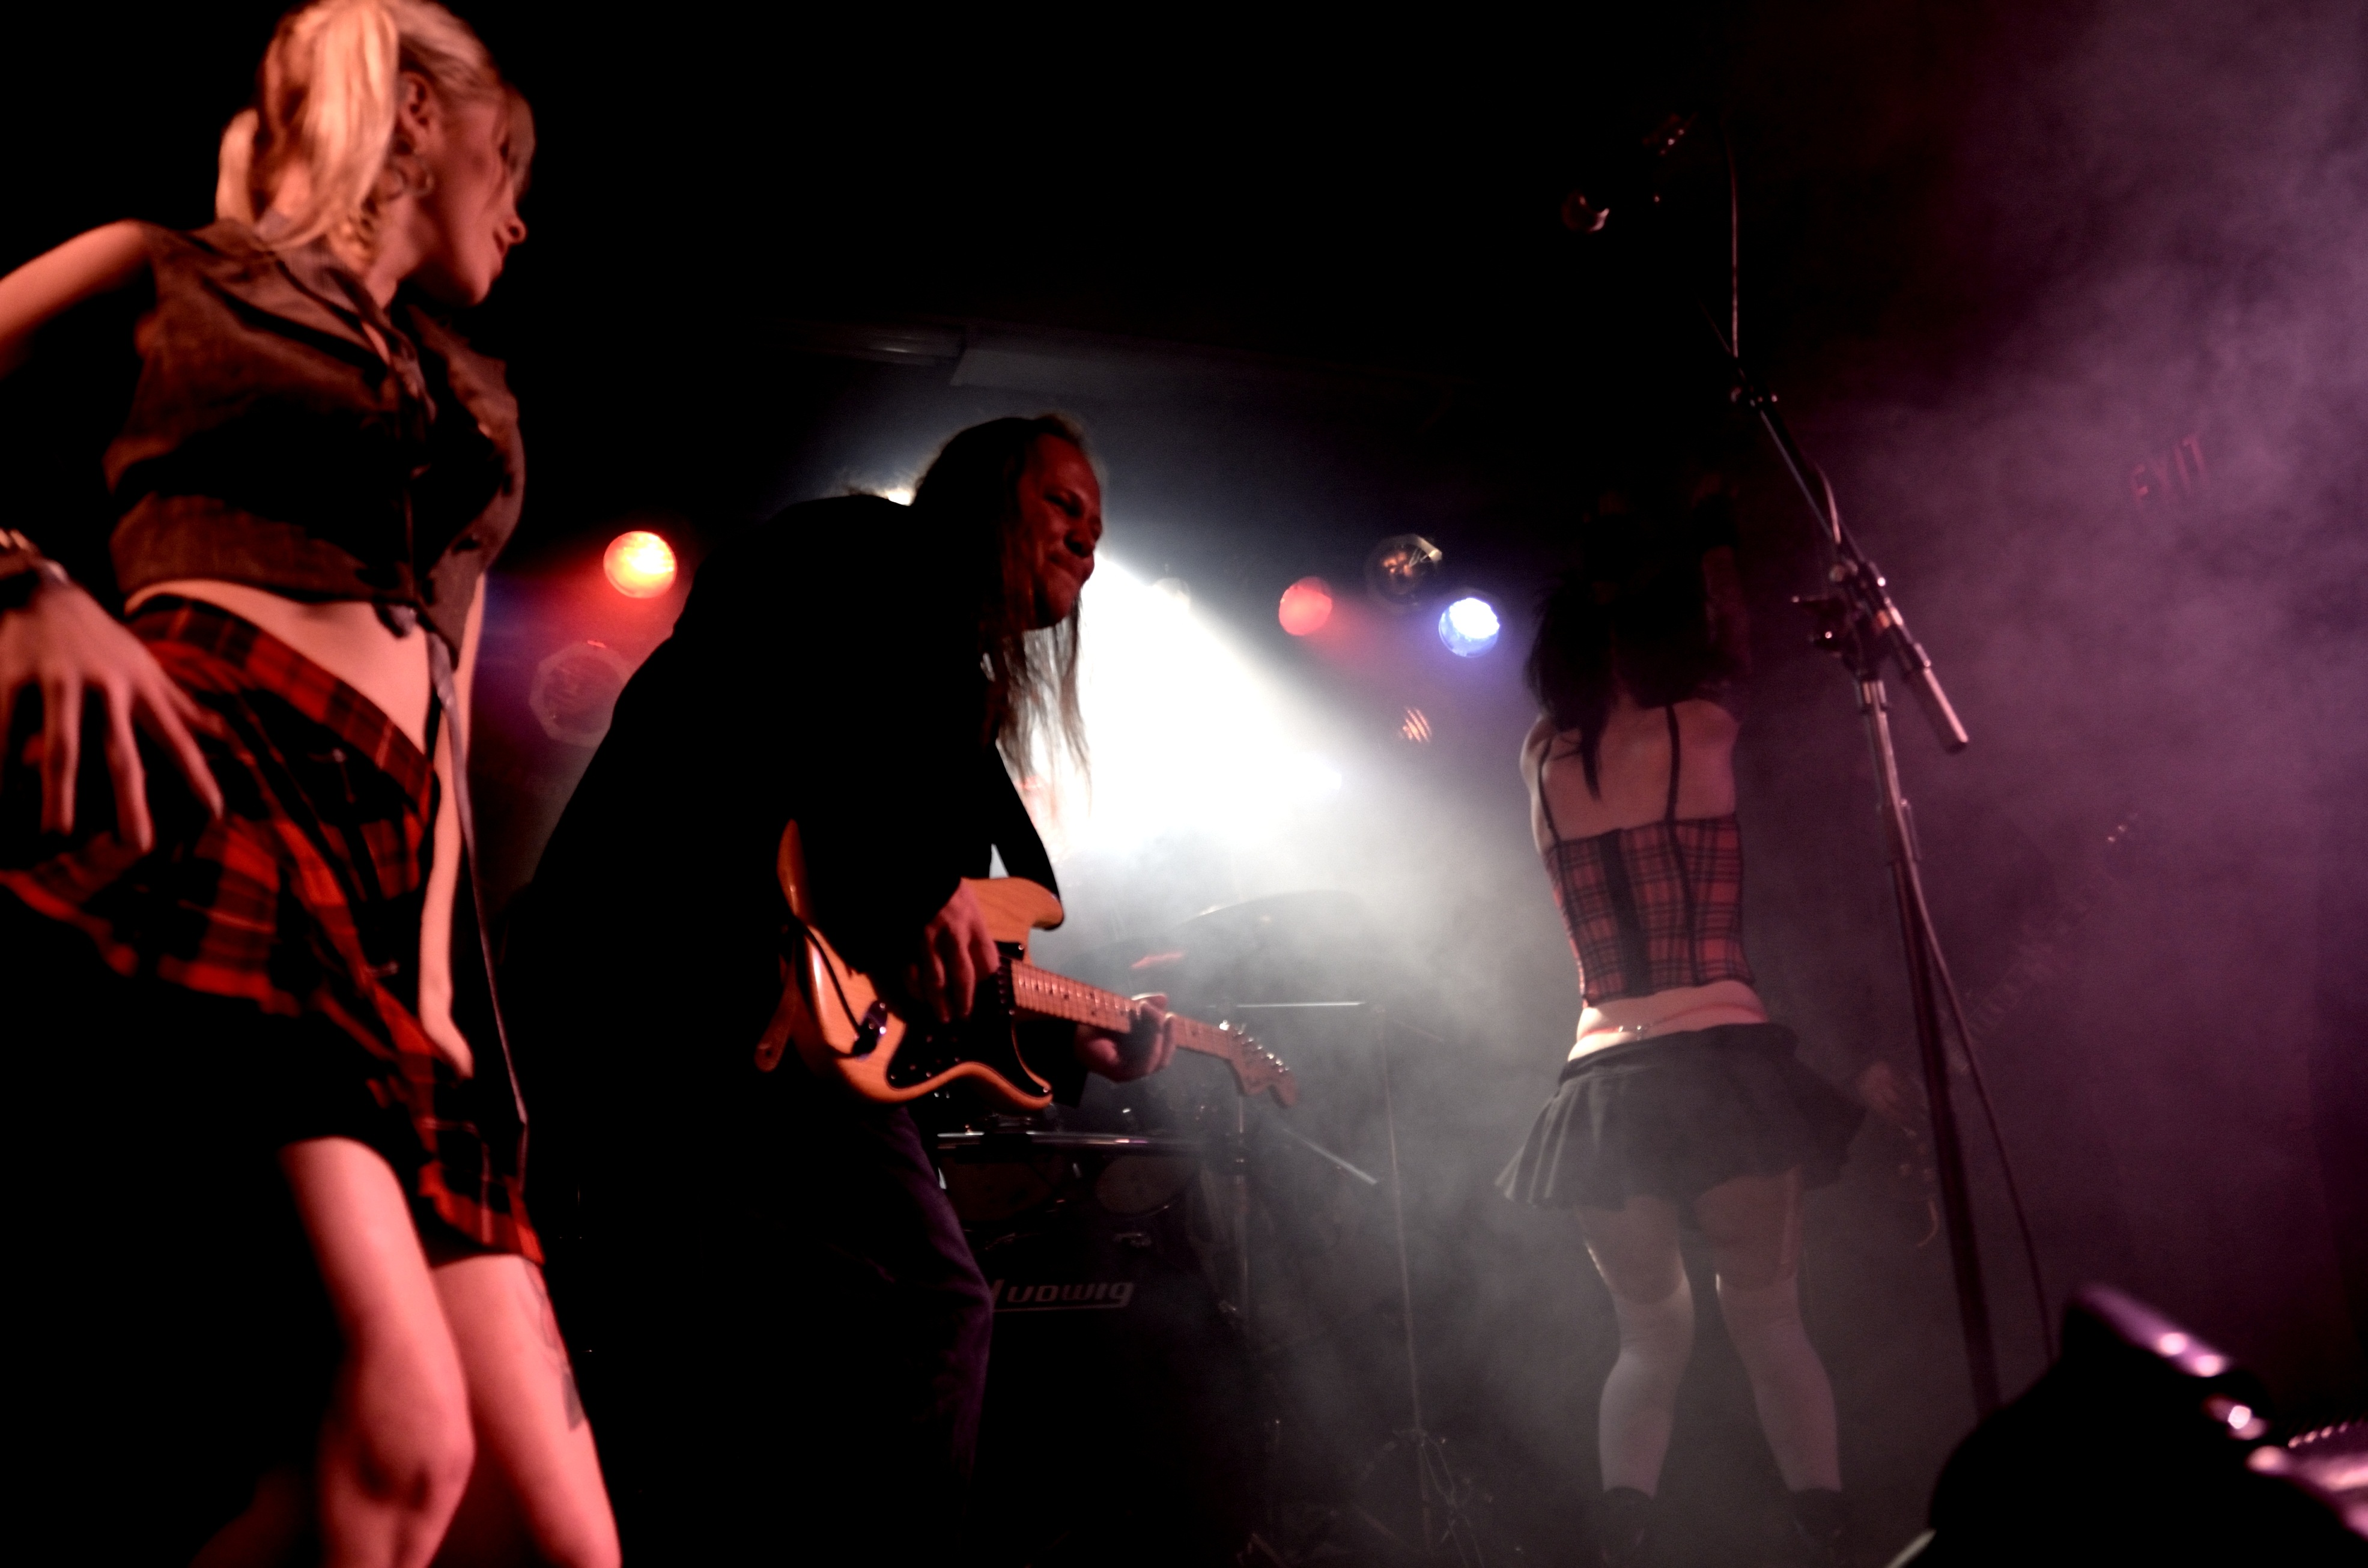
music, concert, band, vancouver, darkness, performance art, stage, canada, performance, guitarist, entertainment, rock music, performing arts, rock concert, ady